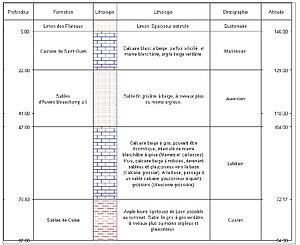
coupe géologique Dammard
Dammard est une commune française située dans le département de l'Aisne, en région Hauts-de-France. Situé dans l'ancien Valois son origine est ancienne, son nom vient de l'évêque de Noyon, Saint-Médard.